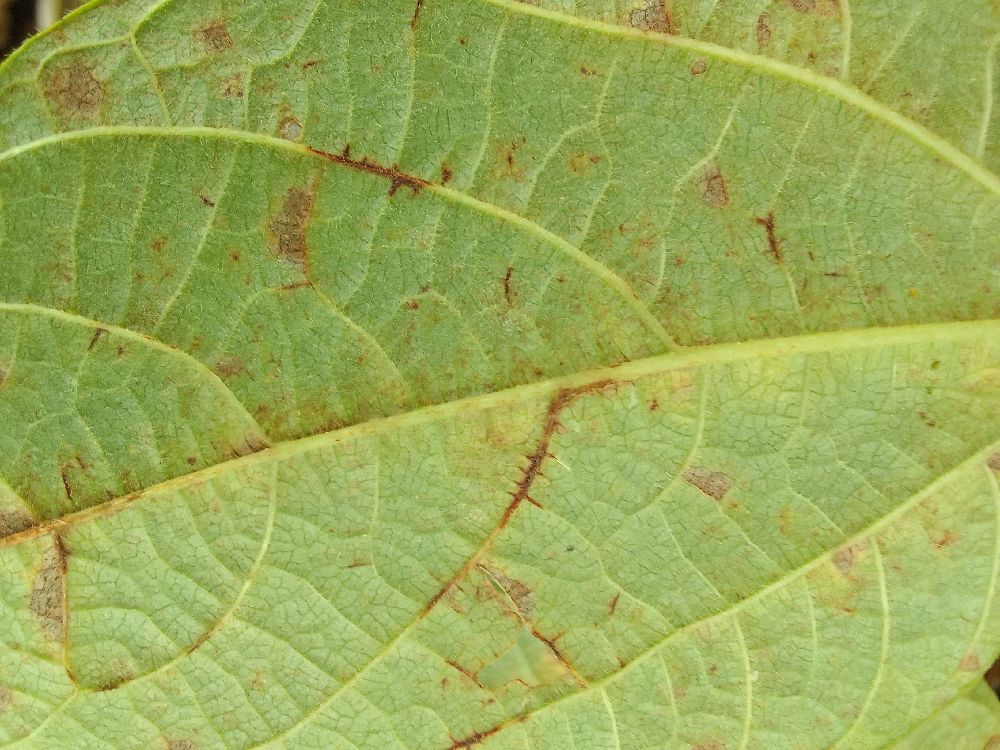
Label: anthracnose